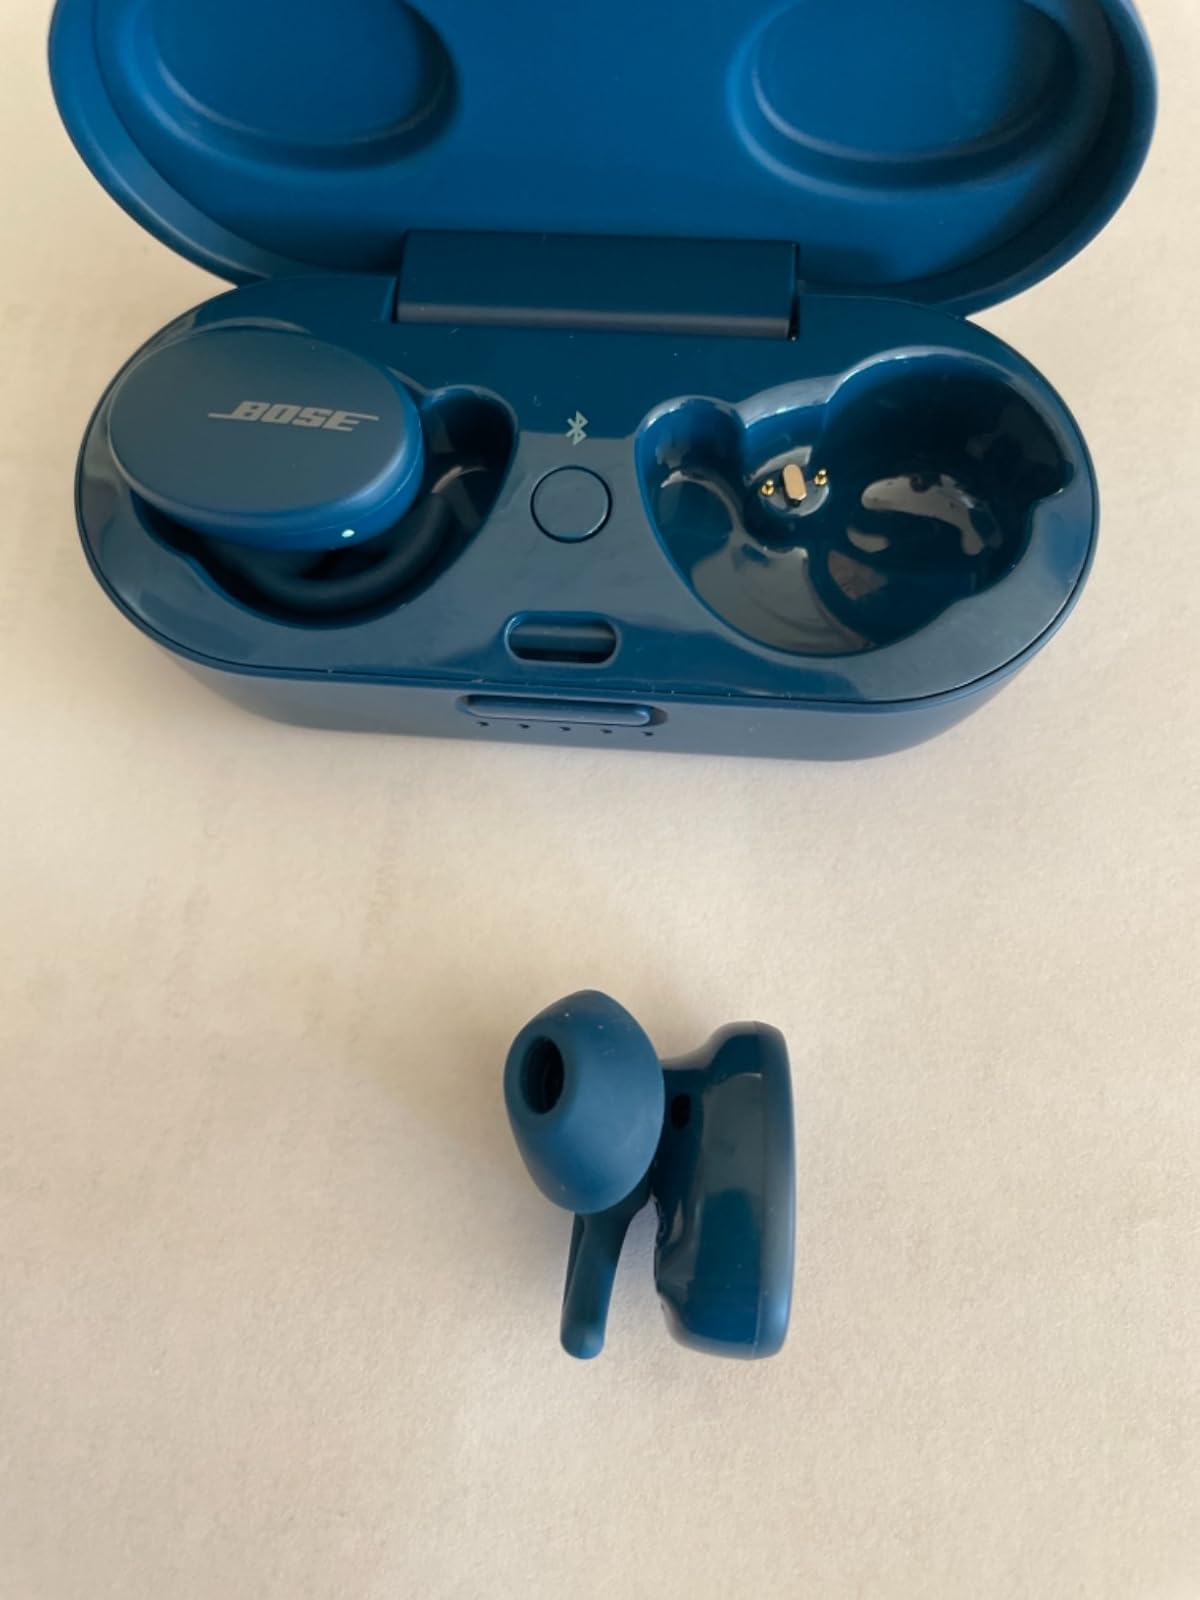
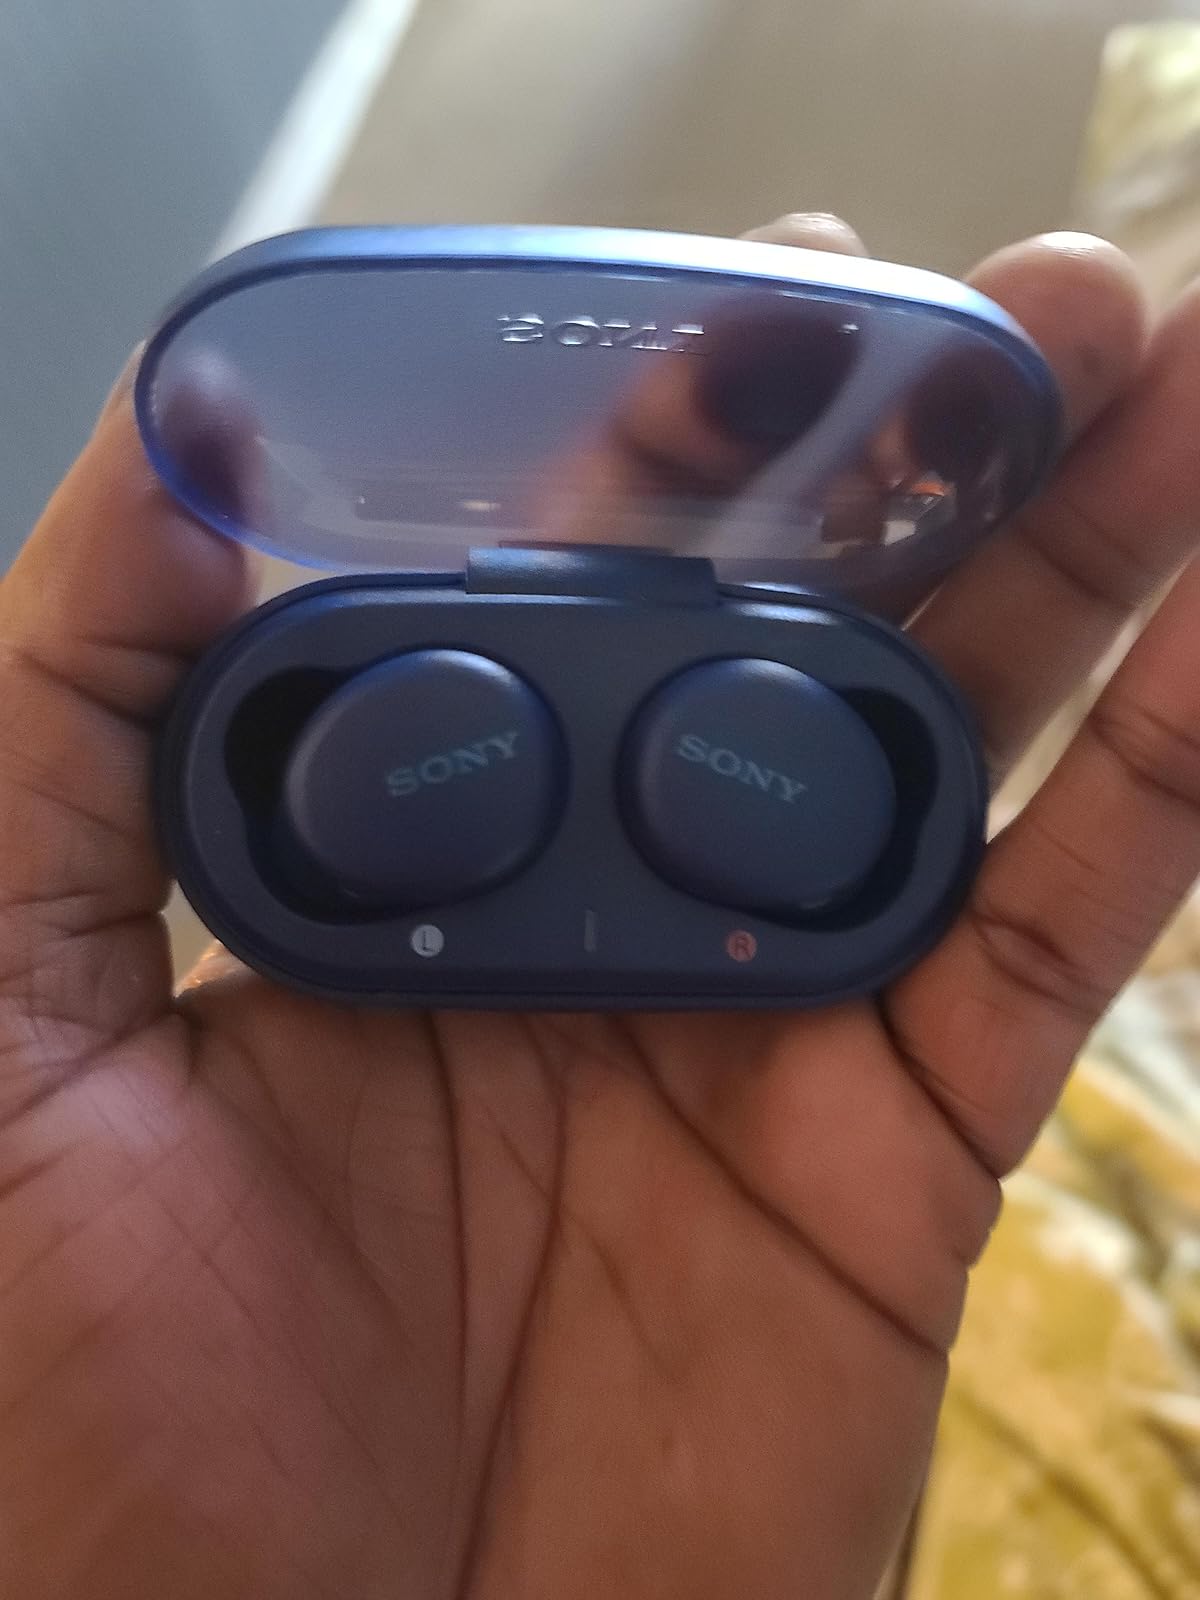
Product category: earbuds
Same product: no